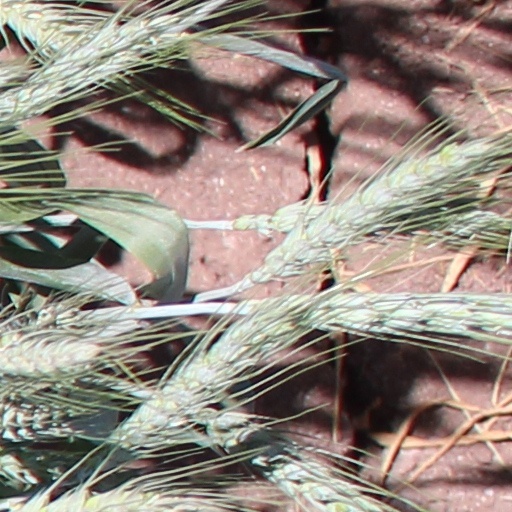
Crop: wheat